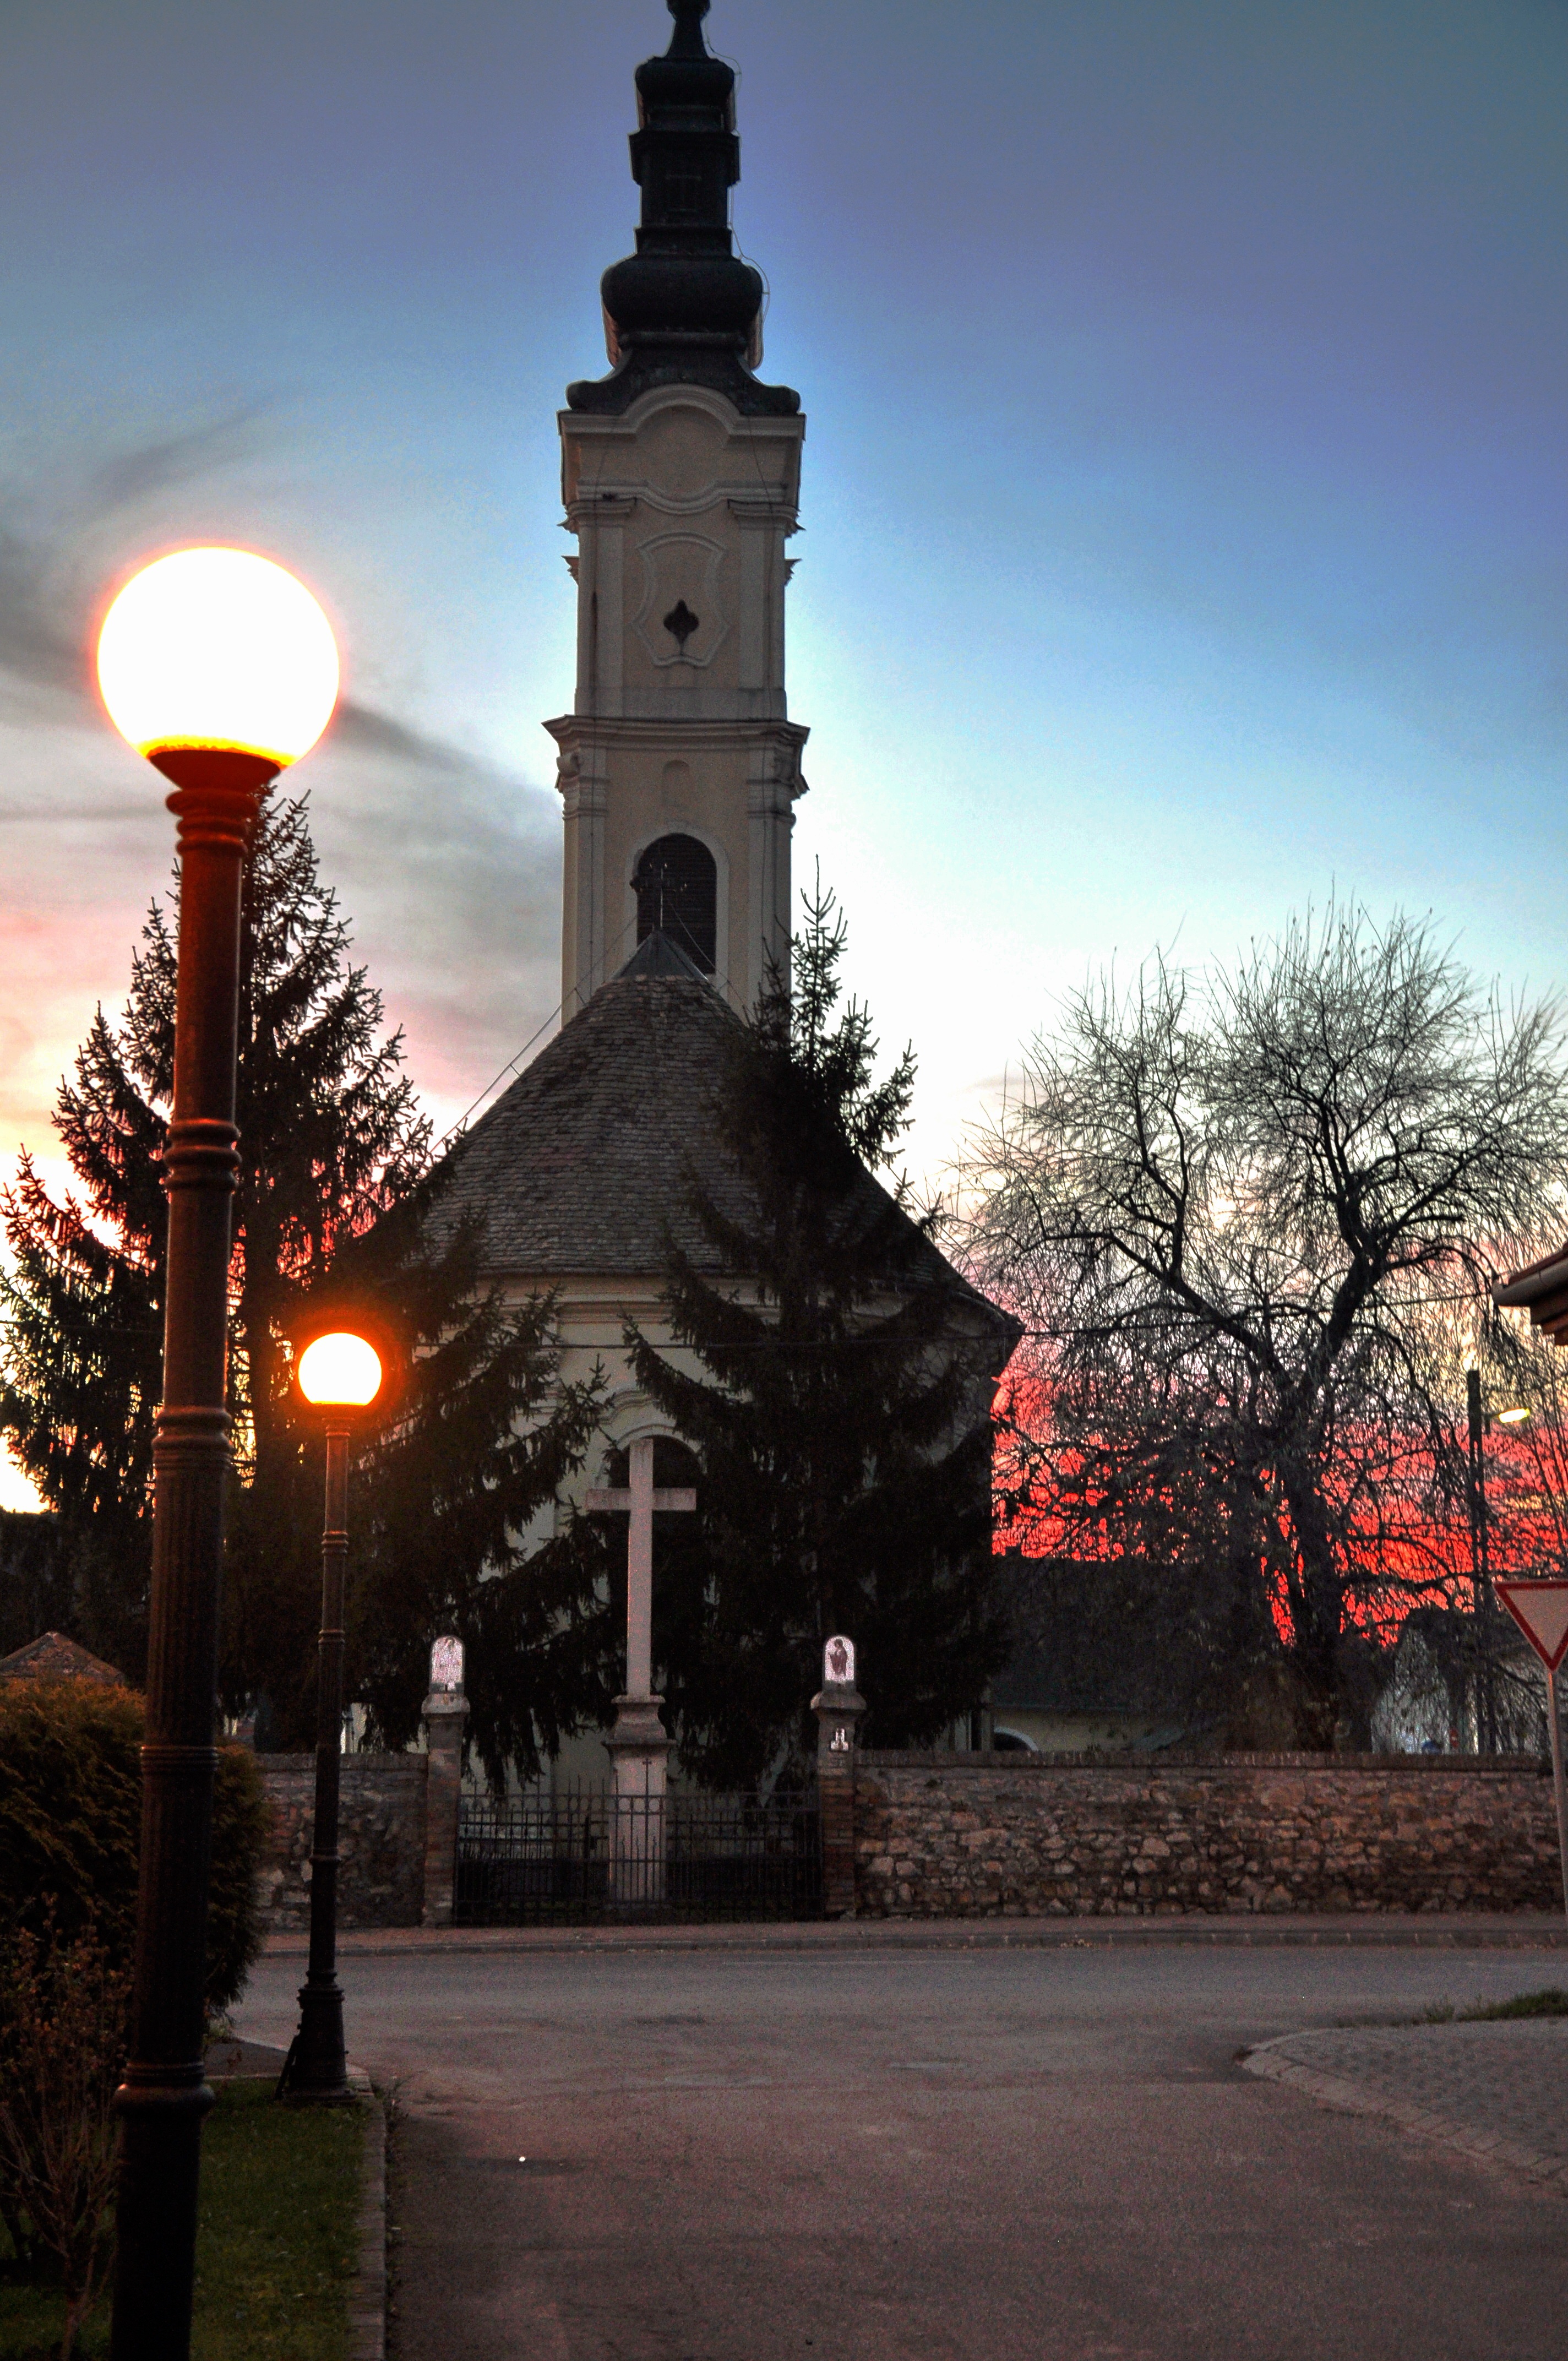
sunset, night, evening, tower, landmark, church, lighting, place of worship, lights, temple, mosque